Solar updraft tower

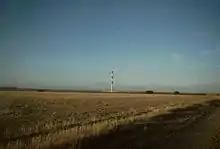
SUT as seen from La Solana

Inexpensive materials were used in order to evaluate their performance. The solar tower was built of iron plating only thick under the direction of a German engineer, Jörg Schlaich. The project was funded by the German government.